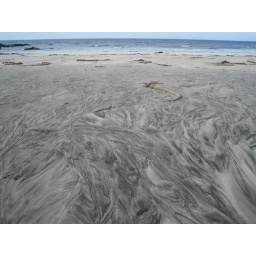
A dried up creek bed had left behind some amazing designs in the sand